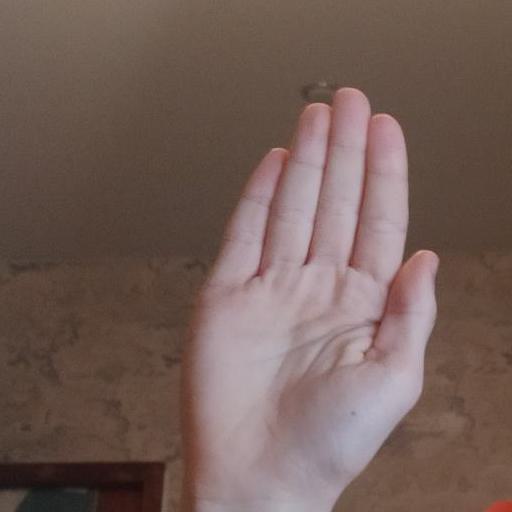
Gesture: stop